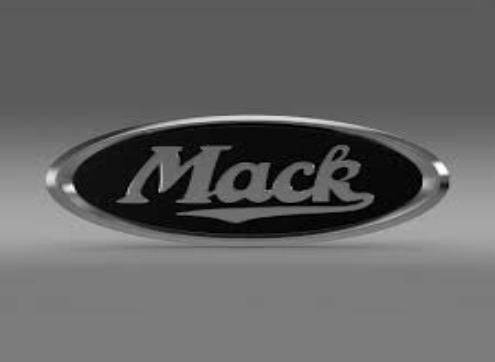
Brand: Mack & Dave's Department Store
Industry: Others